Manchester Central Convention Complex

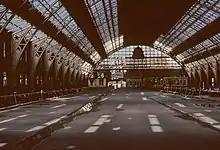
The interior of the derelict station before its renovation in 1982

In 1978, the structure was acquired by Greater Manchester County Council to redevelop as a concert venue. In 1982, construction work was undertaken by Alfred McAlpine. It was the centrepiece of the regeneration plan for the area and wider Castlefield district. The hall covered and could be partitioned into various sized units for different exhibitions. Initial construction work concentrated on repairing the derelict structure and re-pointing brickwork which took 18 months. The Greater Manchester Exhibition Centre or G-Mex Centre was opened by Queen Elizabeth II in 1986 after four years of renovation.